Novoaidar

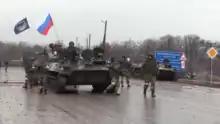
Russian troops in Novoaidar.

On 3 March 2022, just over a week after 2022 Russian invasion of Ukraine began, the LPR announced that Novoaidar had been captured by Russian forces. Novoaidar itself suffered minimal damage, and no reported civilian casualties in Russia's capture, as Russian forces swept in, taking over a base of Ukraine's 79th Brigade, with Ukrainian forces retreating to nearby Sieverodonetsk and Lysychansk, which would themselves be taken by Russia several months later.